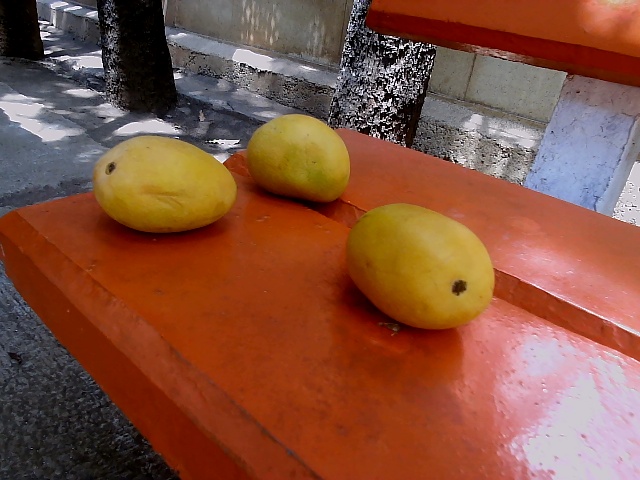
Label: Ripe_Mango